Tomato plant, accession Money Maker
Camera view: tilt-top (135 deg); turntable rotation: 180 degrees
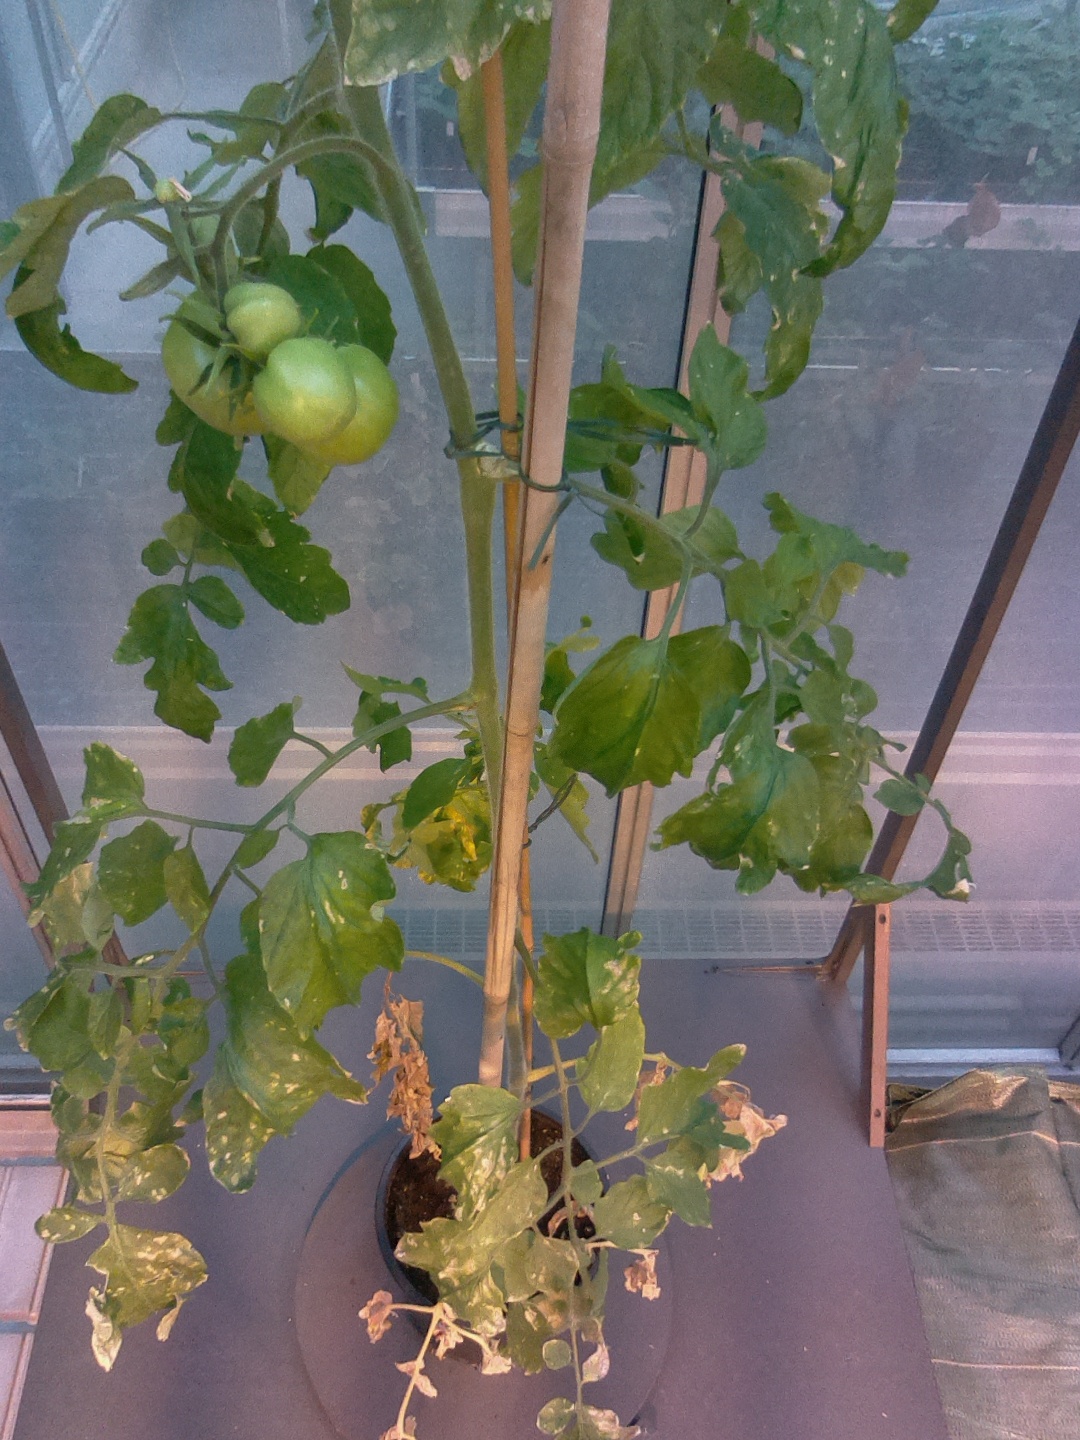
BBCH growth stage 77: 70%-80% of final fruit size